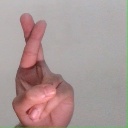
अक्षर: र